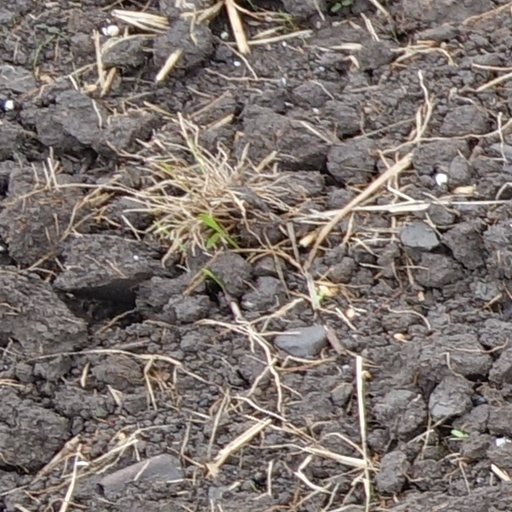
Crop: wheat